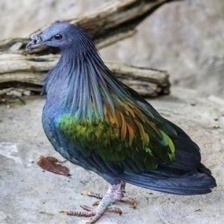
Species: NICOBAR PIGEON
Scientific name: CALOENAS NICOBARICA